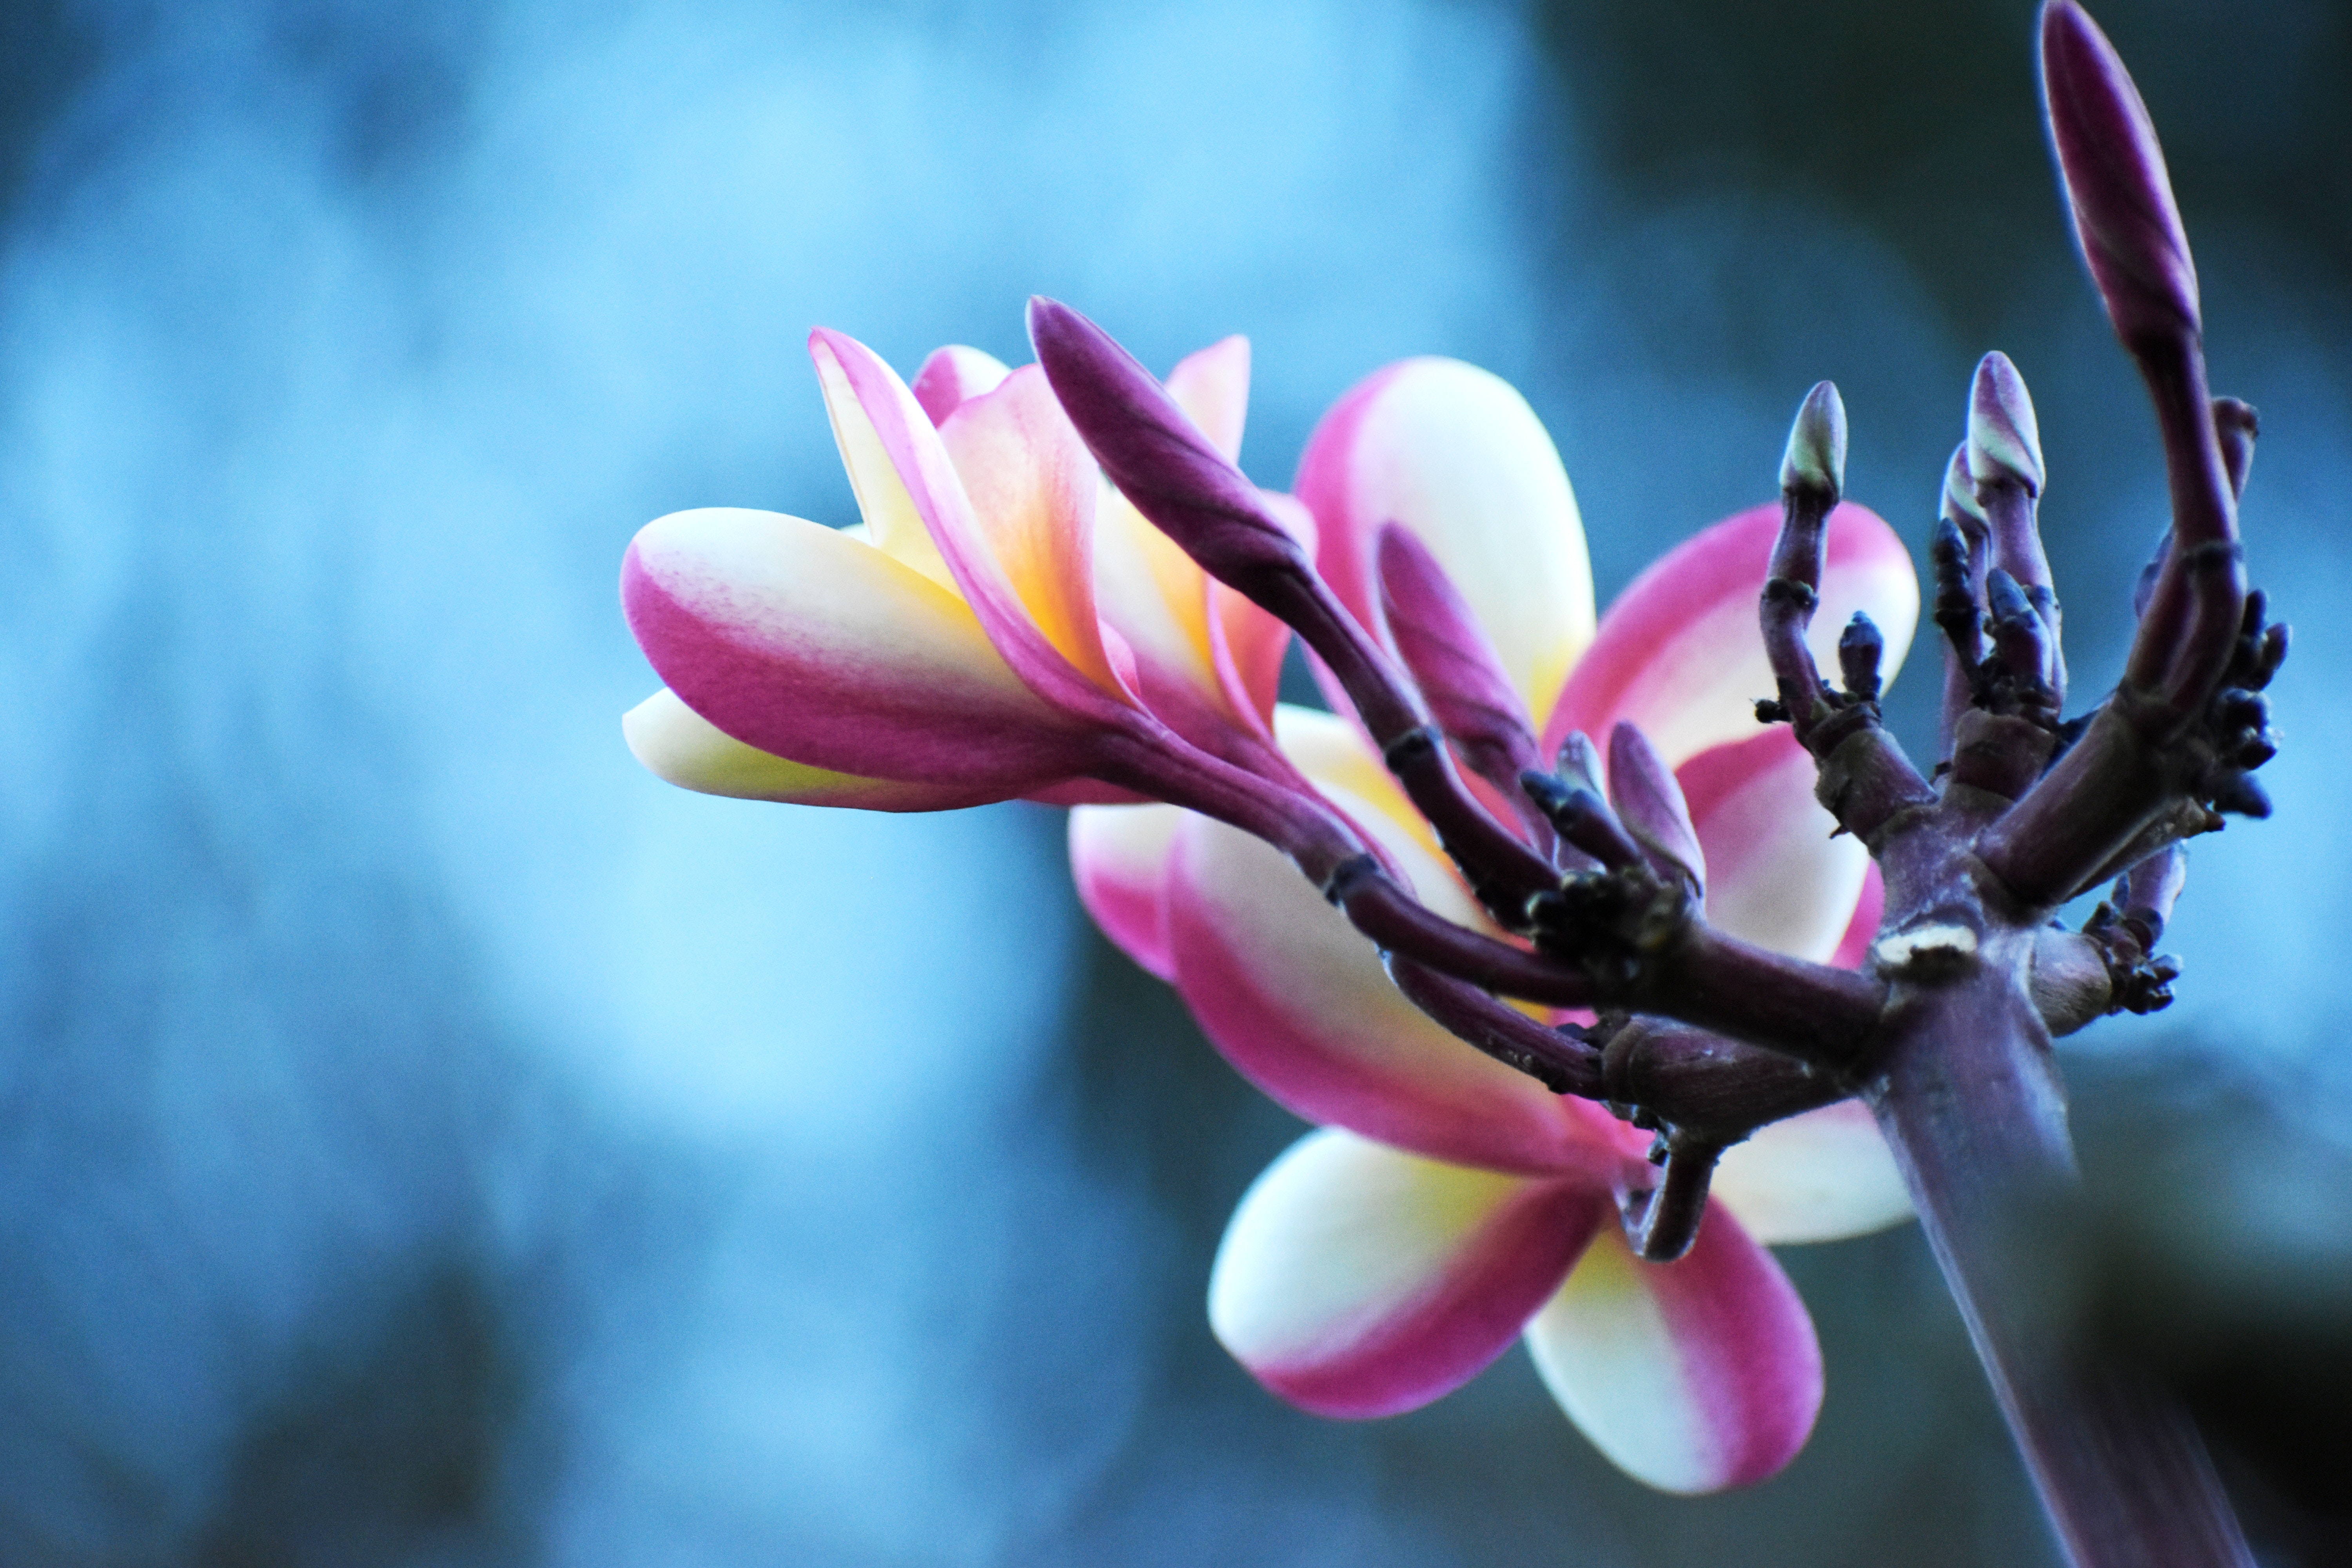
petal, flower, pink, plant, macro photography, close up, spring, botany, branch, organism, flowering plant, blossom, photography, magnolia family, magnolia, wildflower